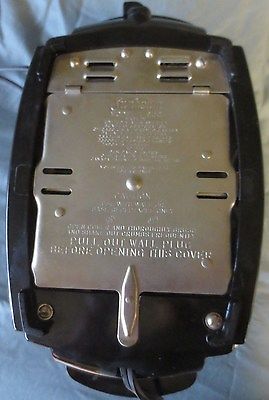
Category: toaster